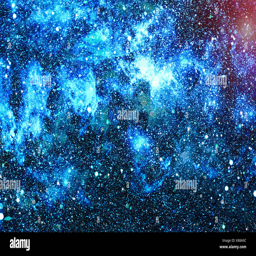
panoramic looking into deep space .